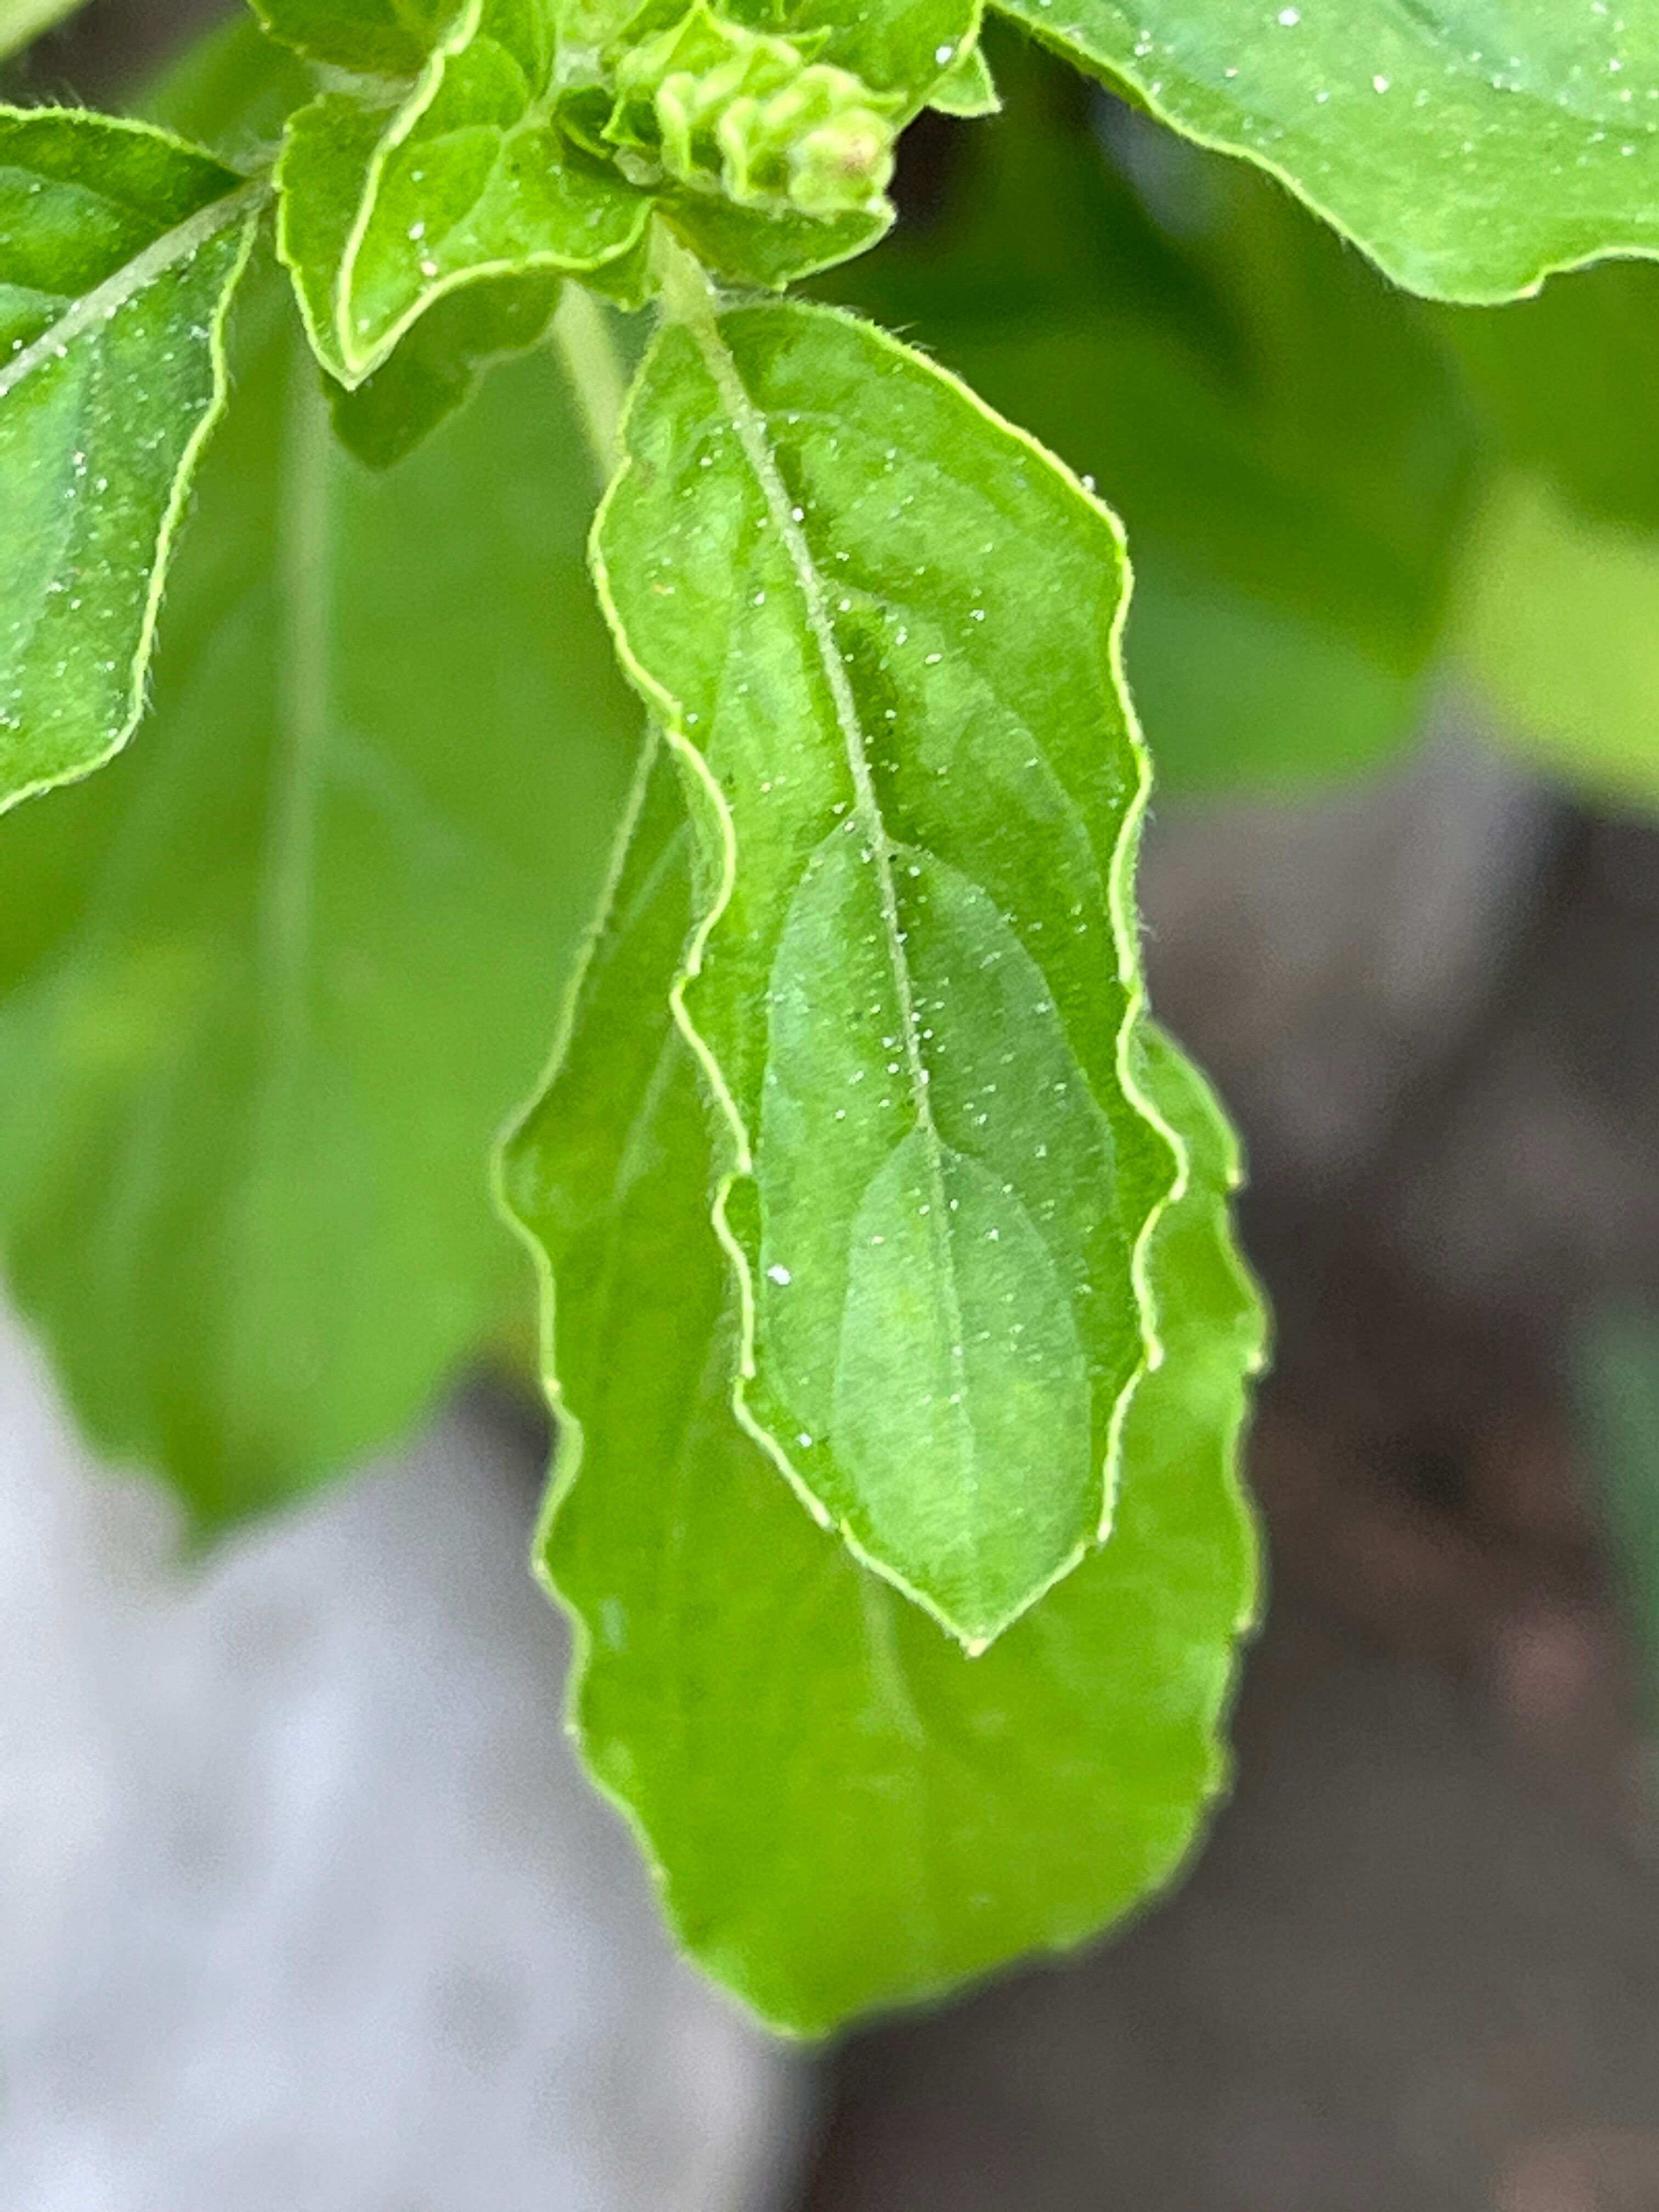
Plant species: ocimum-tenuiflorum